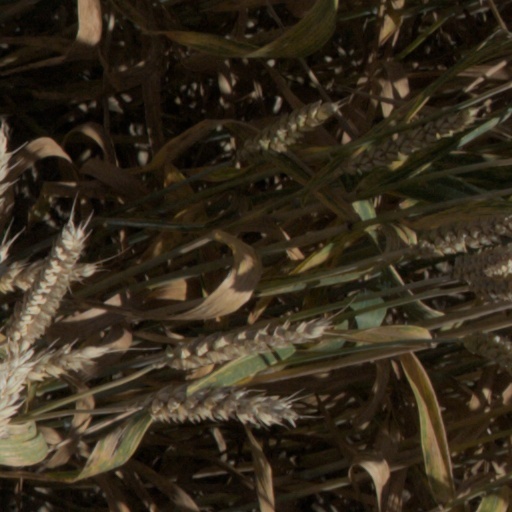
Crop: wheat